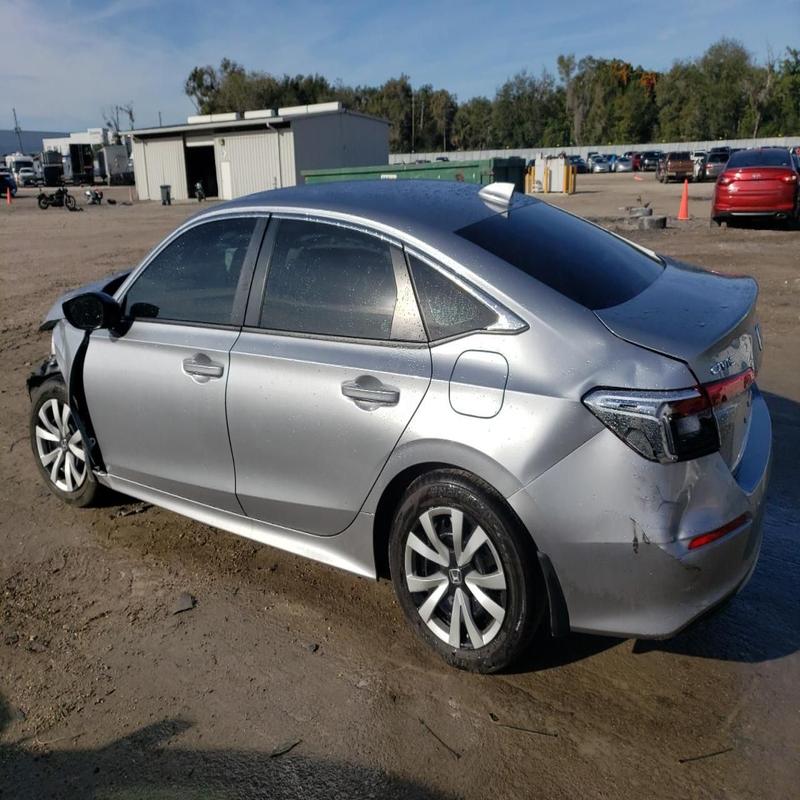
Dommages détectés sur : pare-choc avant, feu avant gauche, porte avant gauche, pare-choc arrière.
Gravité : mineur